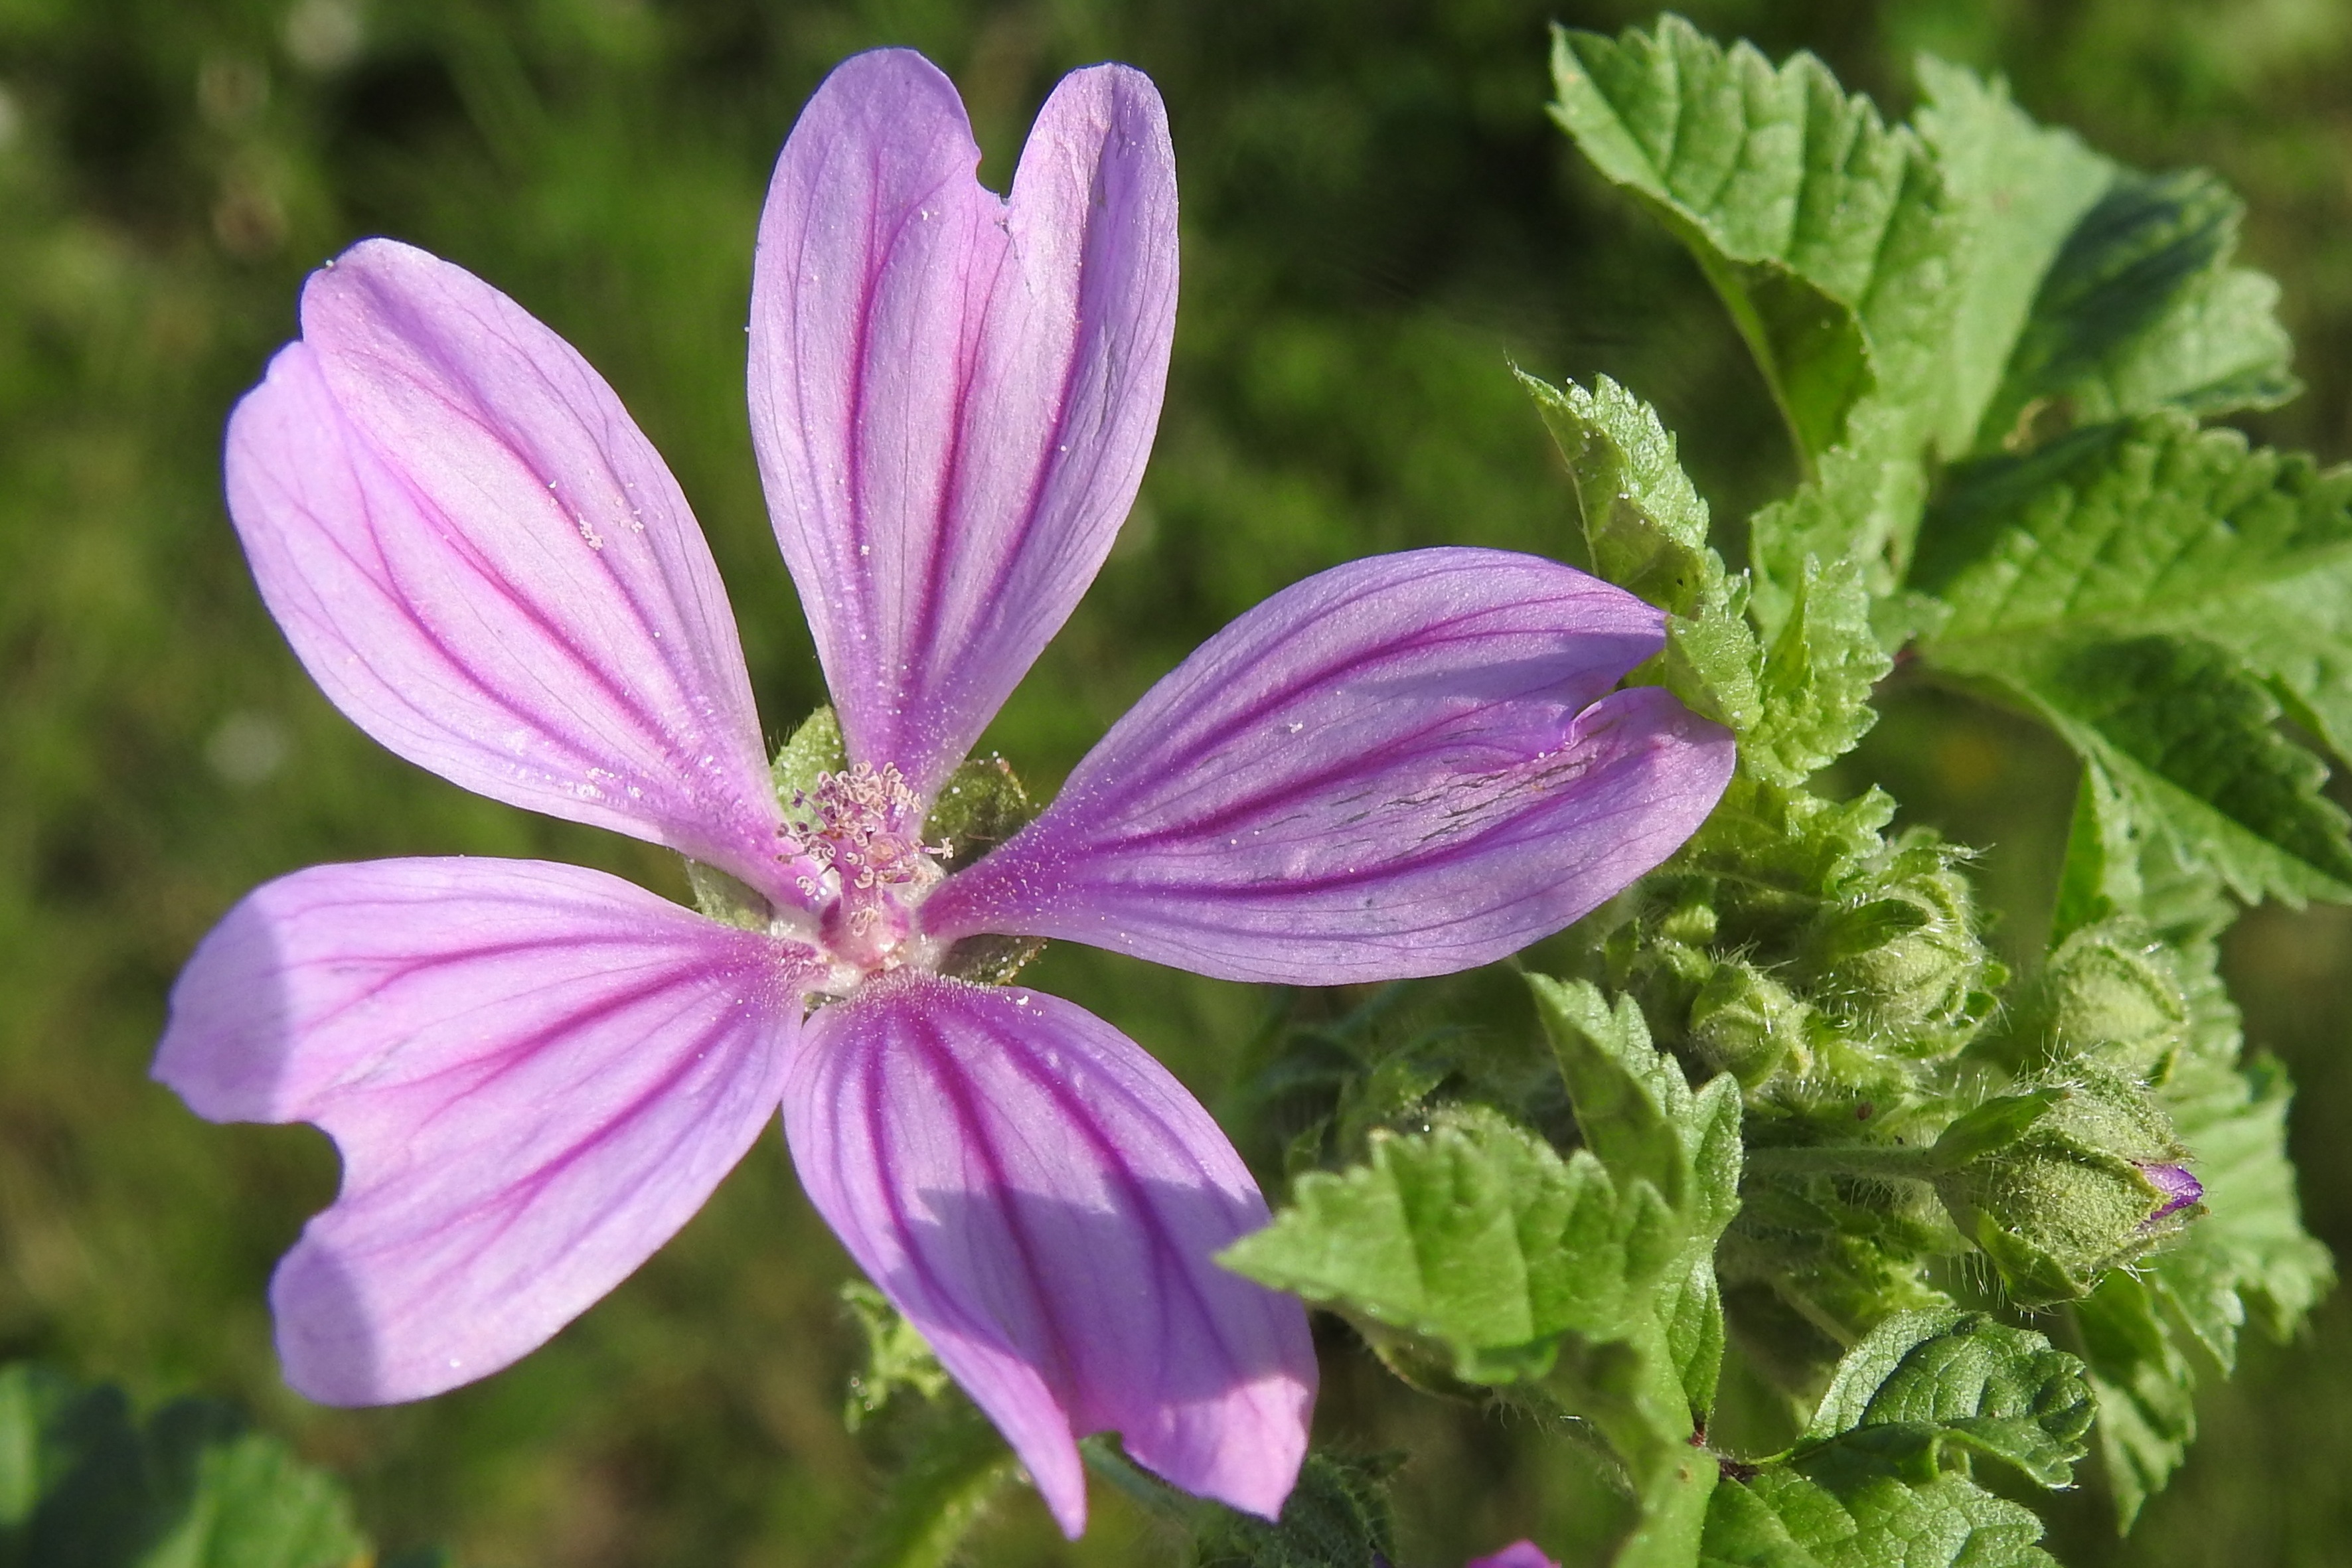
plant, flower, petal, botany, flora, wild flower, wildflower, pointed flower, geranium, malva, mauritiana, flowering plant, wild mallow, malva sylvestris var, annual plant, land plant, geraniales